Douglas, Massachusetts

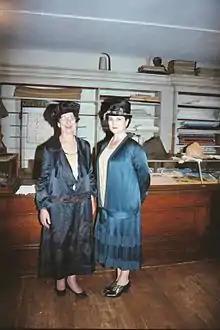
Reenactors of Malma & Helen during Oktoberfest

Douglas's forests gave rise to a woodcutting industry and the Douglas axe company. A woolen manufacturing company, on the Mumford River in East Douglas, in recent times held by the Schuster family, has been prominent in the history of this community. General Lafayette, of France, stopped here during the Revolutionary War, to change horses, on his way to Boston to join General Washington. Lafayette was a hero of the American Revolution and the French Revolution.